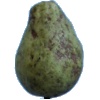
Label: Pear Stone 1